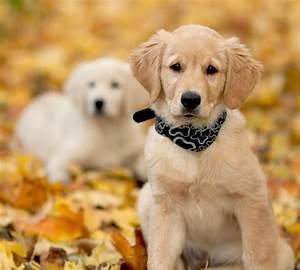
dog